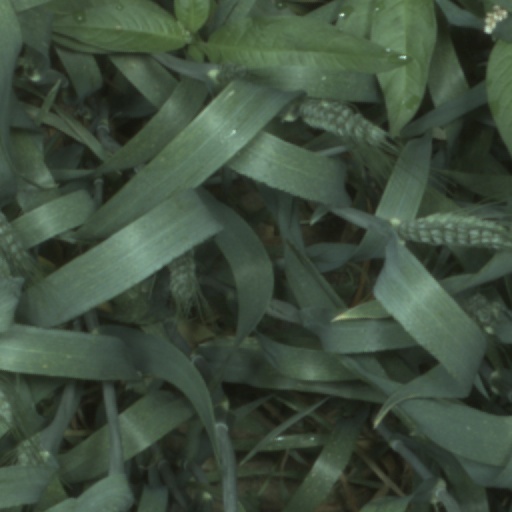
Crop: wheat